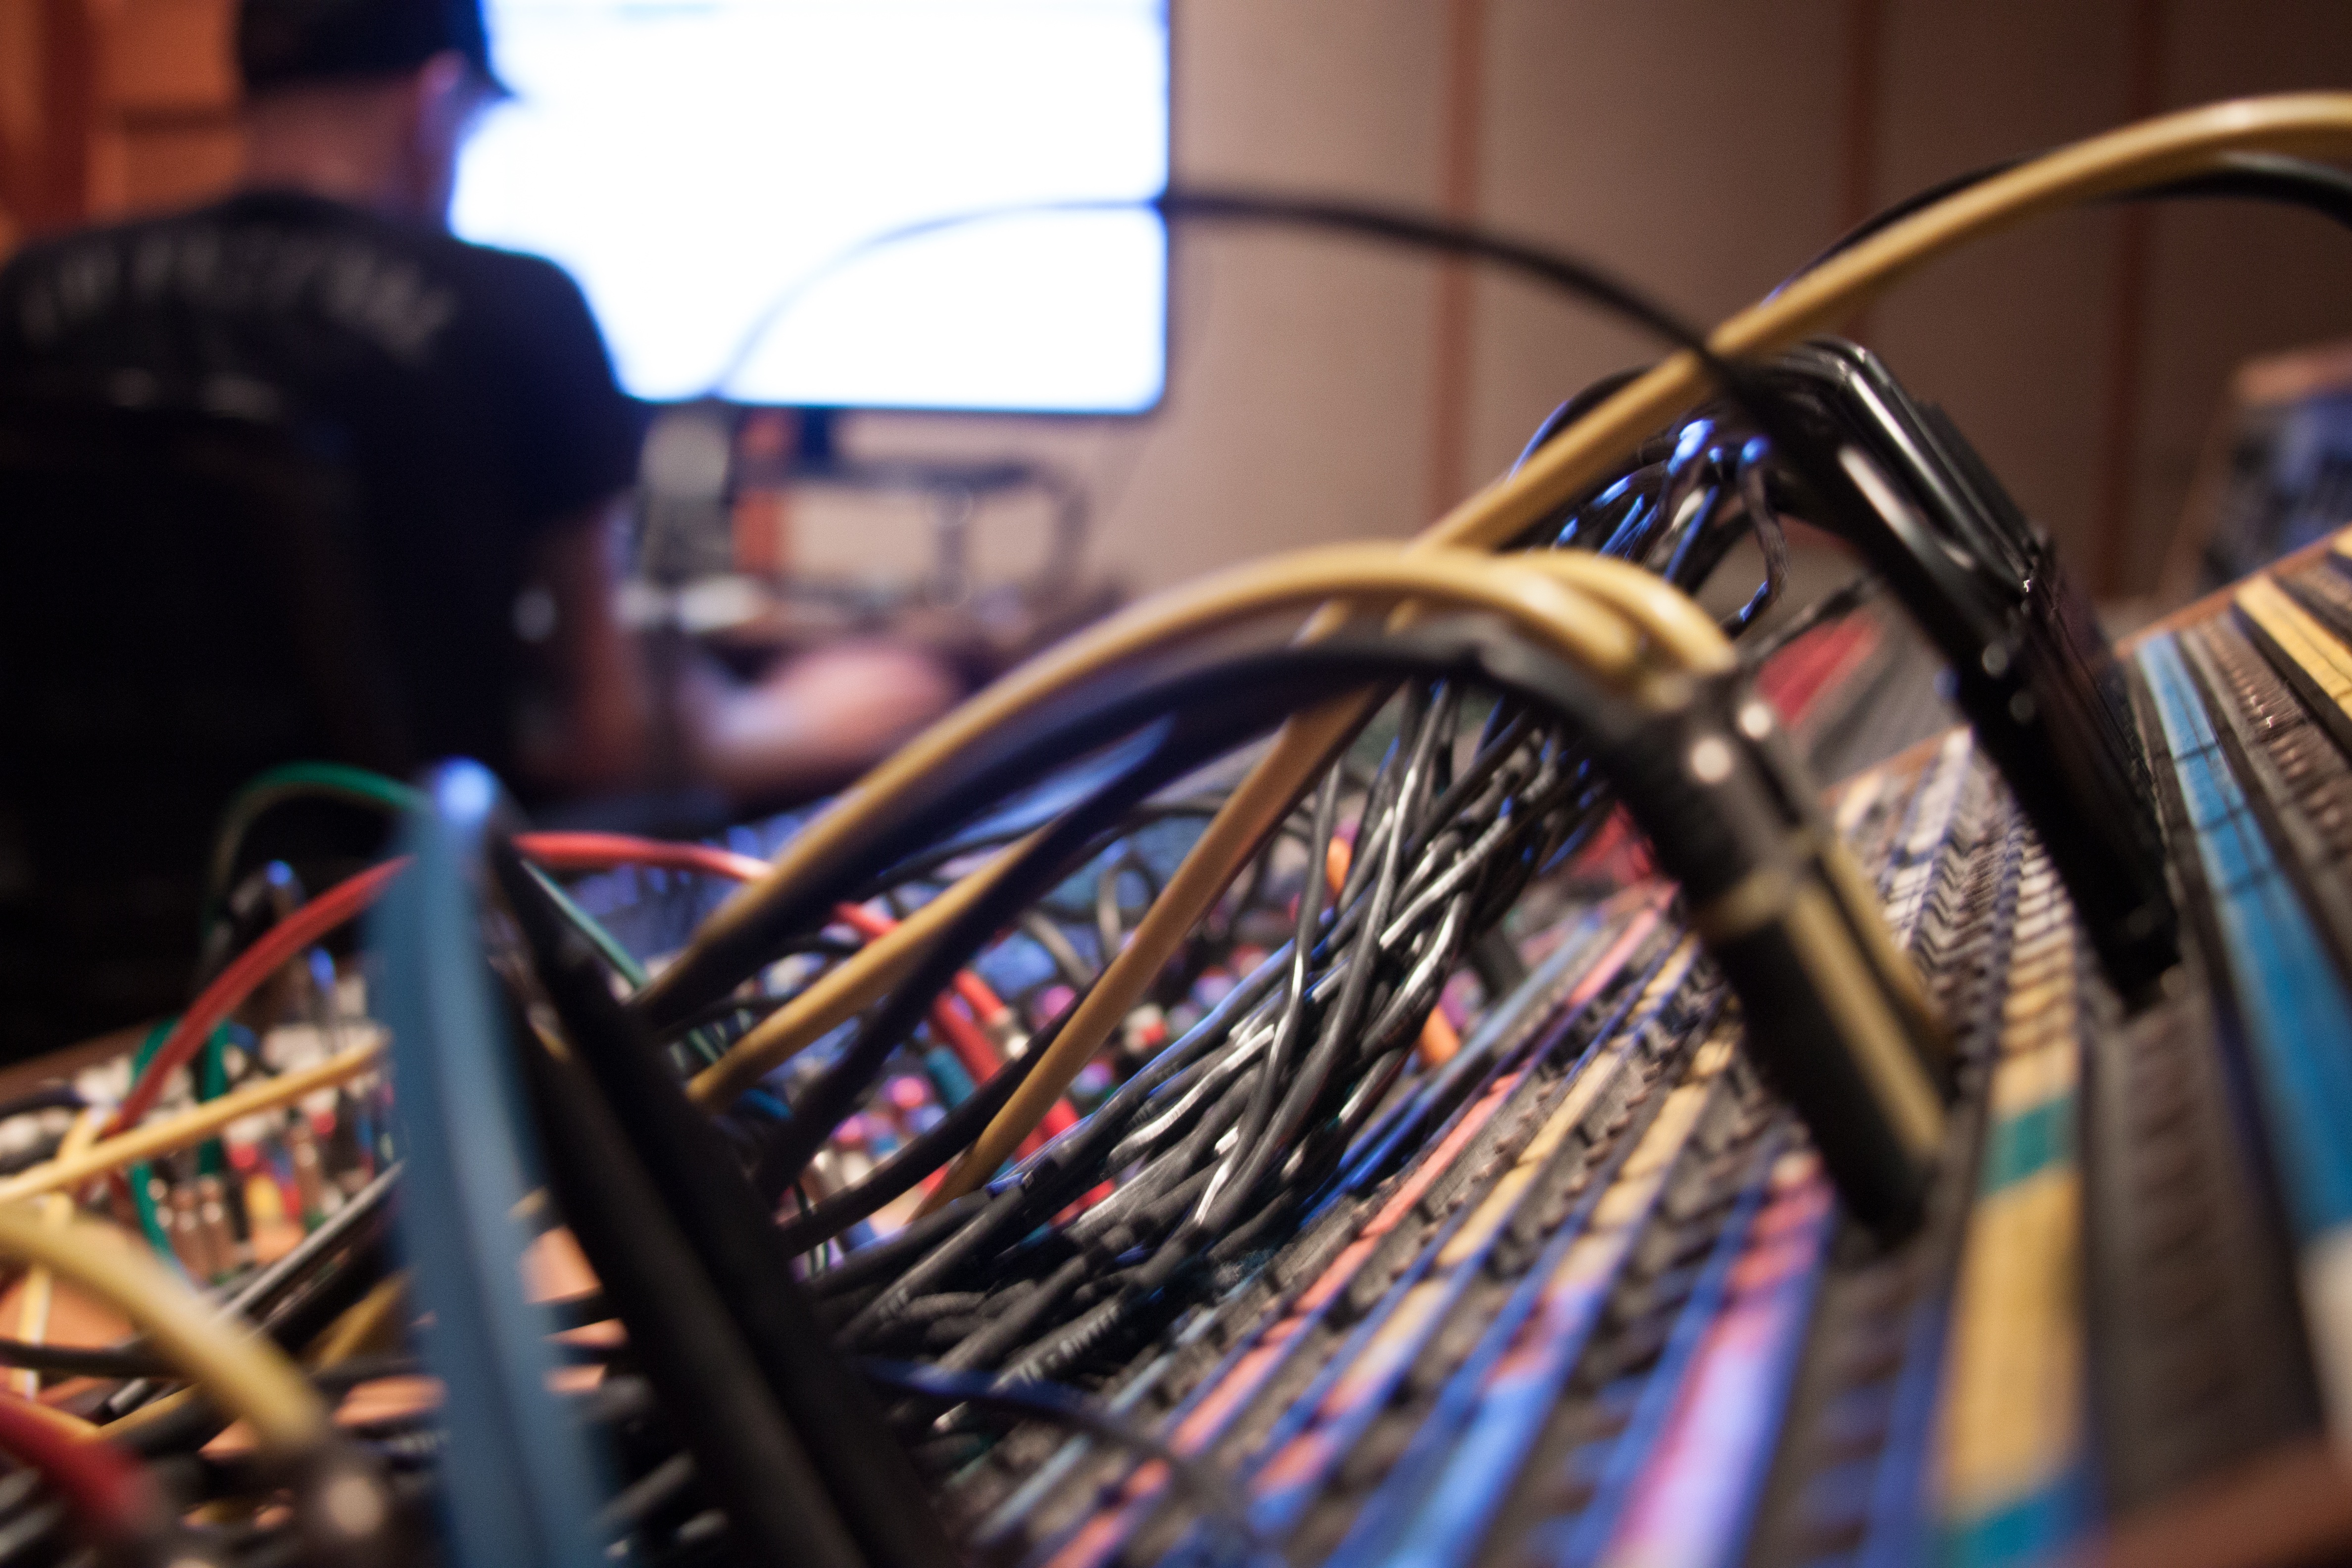
bicycle, vehicle, color, blue, sports equipment